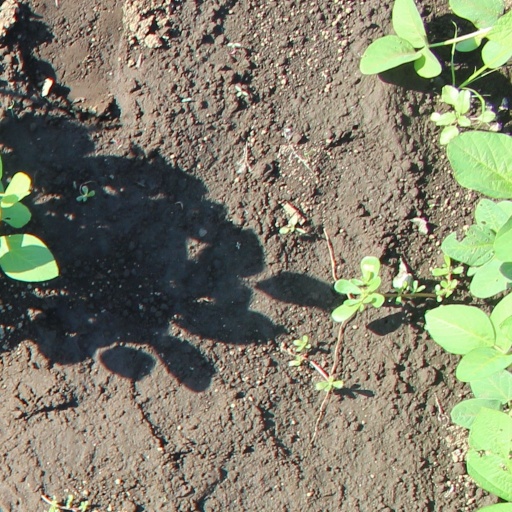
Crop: soybean